University of Illinois Urbana-Champaign

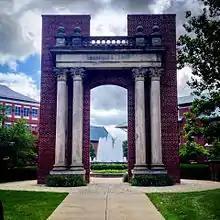
Hallene Gateway was dedicated in 1998 by donations from alumni Alan M. and Phyllis Welsh Hallene.

Among universities in North America, only the collections of Harvard are larger. Currently, the University of Illinois' 20+ departmental libraries and divisions hold more than 24 million items, including more than 12 million print volumes. , it had also the largest "browsable" university library in the United States, with 5 million volumes directly accessible in stacks in a single location. University of Illinois also has the largest public engineering library (Grainger Engineering Library) in the country. In addition to the main library building, which houses numerous subject-oriented libraries, the Isaac Funk Family Library on the South Quad serves the College of Agriculture, Consumer, and Environmental Sciences and the Grainger Engineering Library Information Center serves the College of Engineering on the John Bardeen Quad.